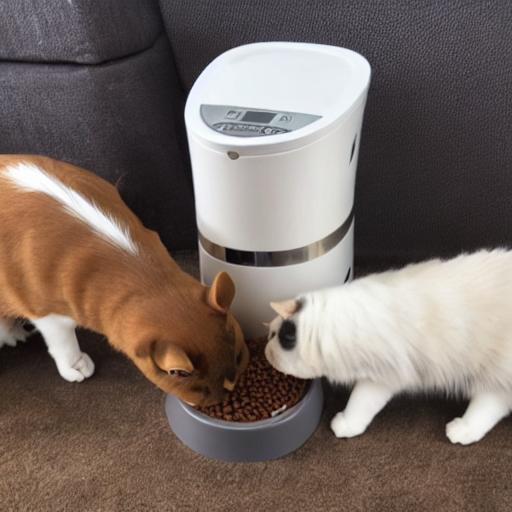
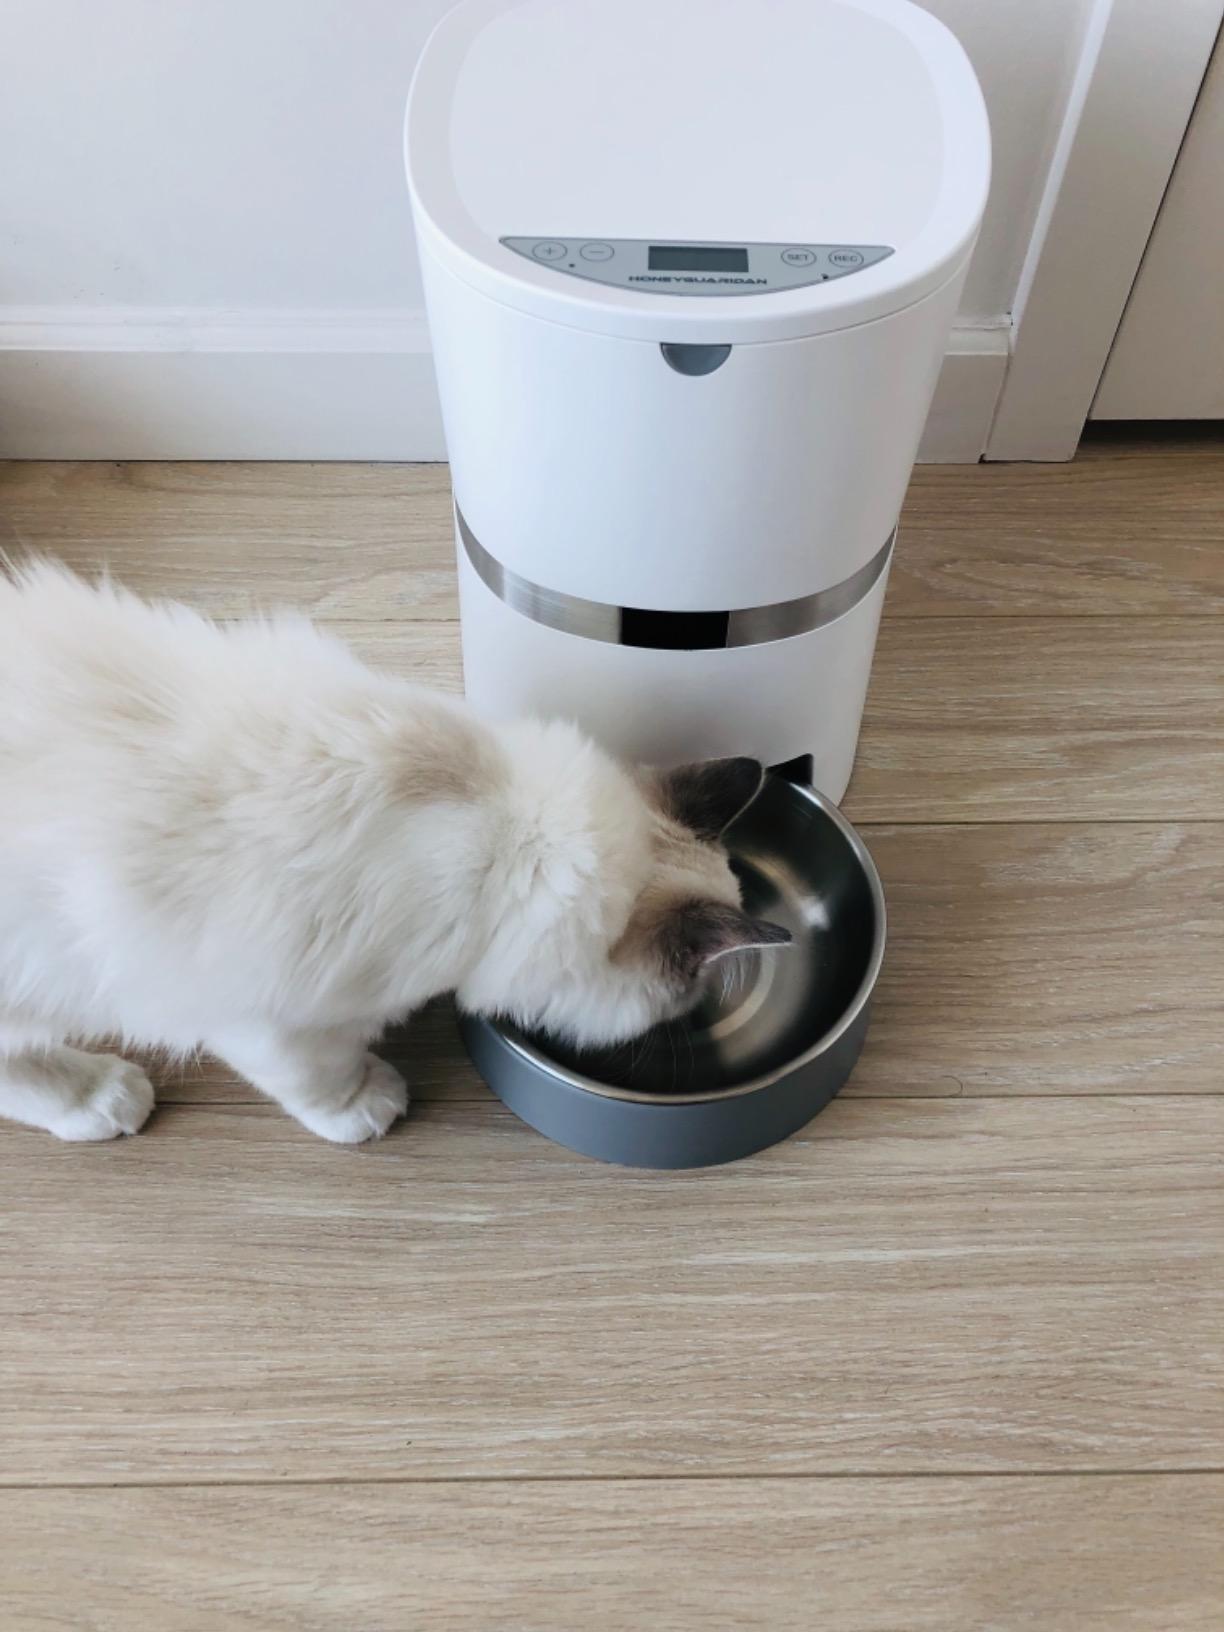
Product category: items_feeder
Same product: no